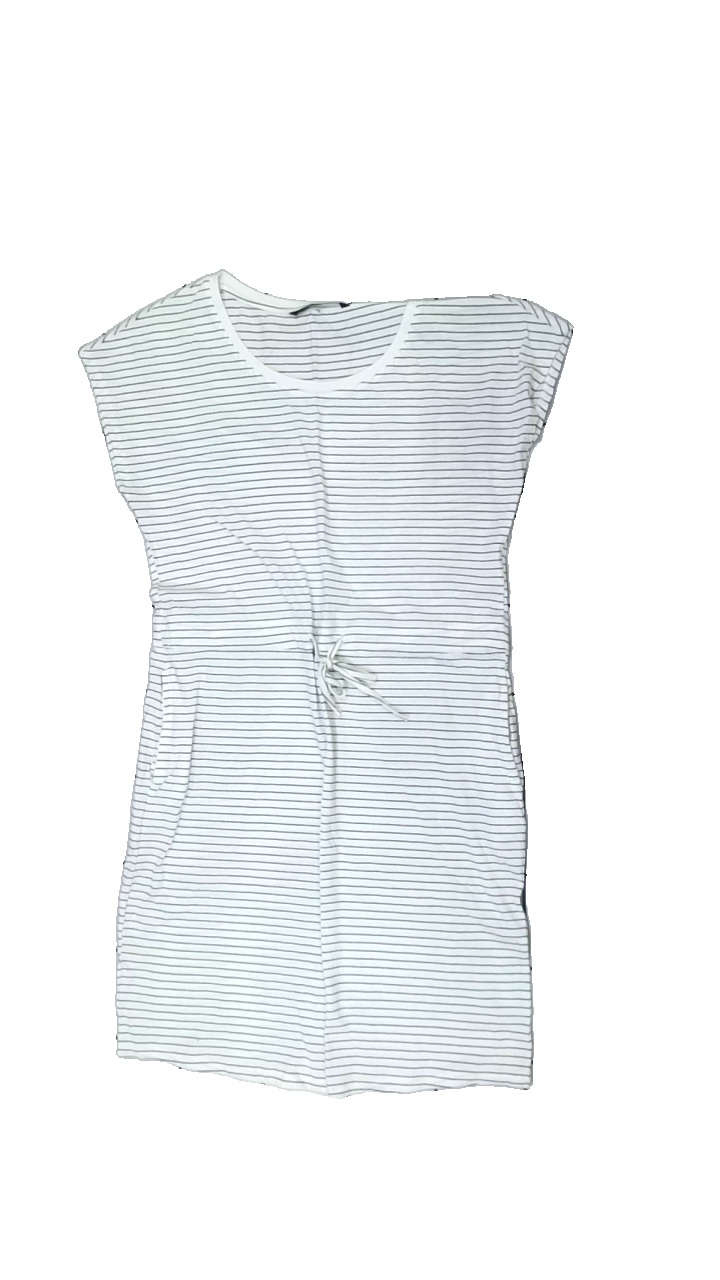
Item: Dress (Ladies)
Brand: Vero Moda
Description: randig klänning
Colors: White, Black
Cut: Regular
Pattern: Striped
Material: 100% cotton
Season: Summer
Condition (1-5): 5
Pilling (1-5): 5
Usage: Reuse
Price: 50-100